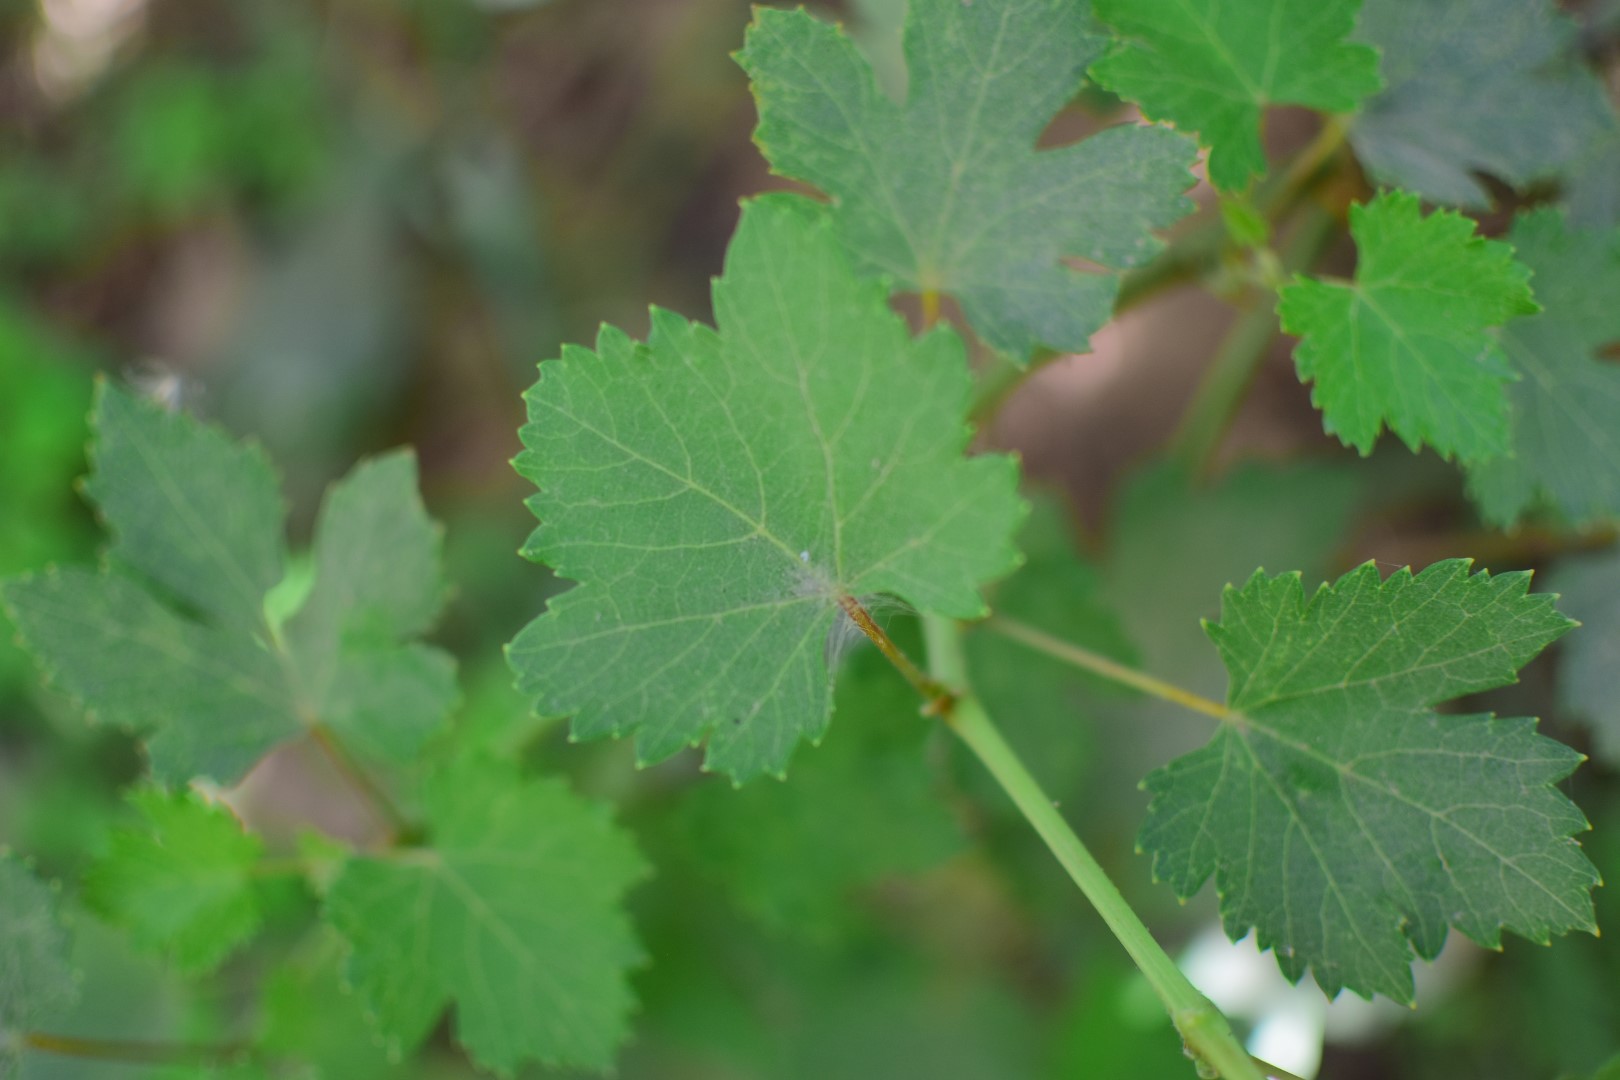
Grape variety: Halawani